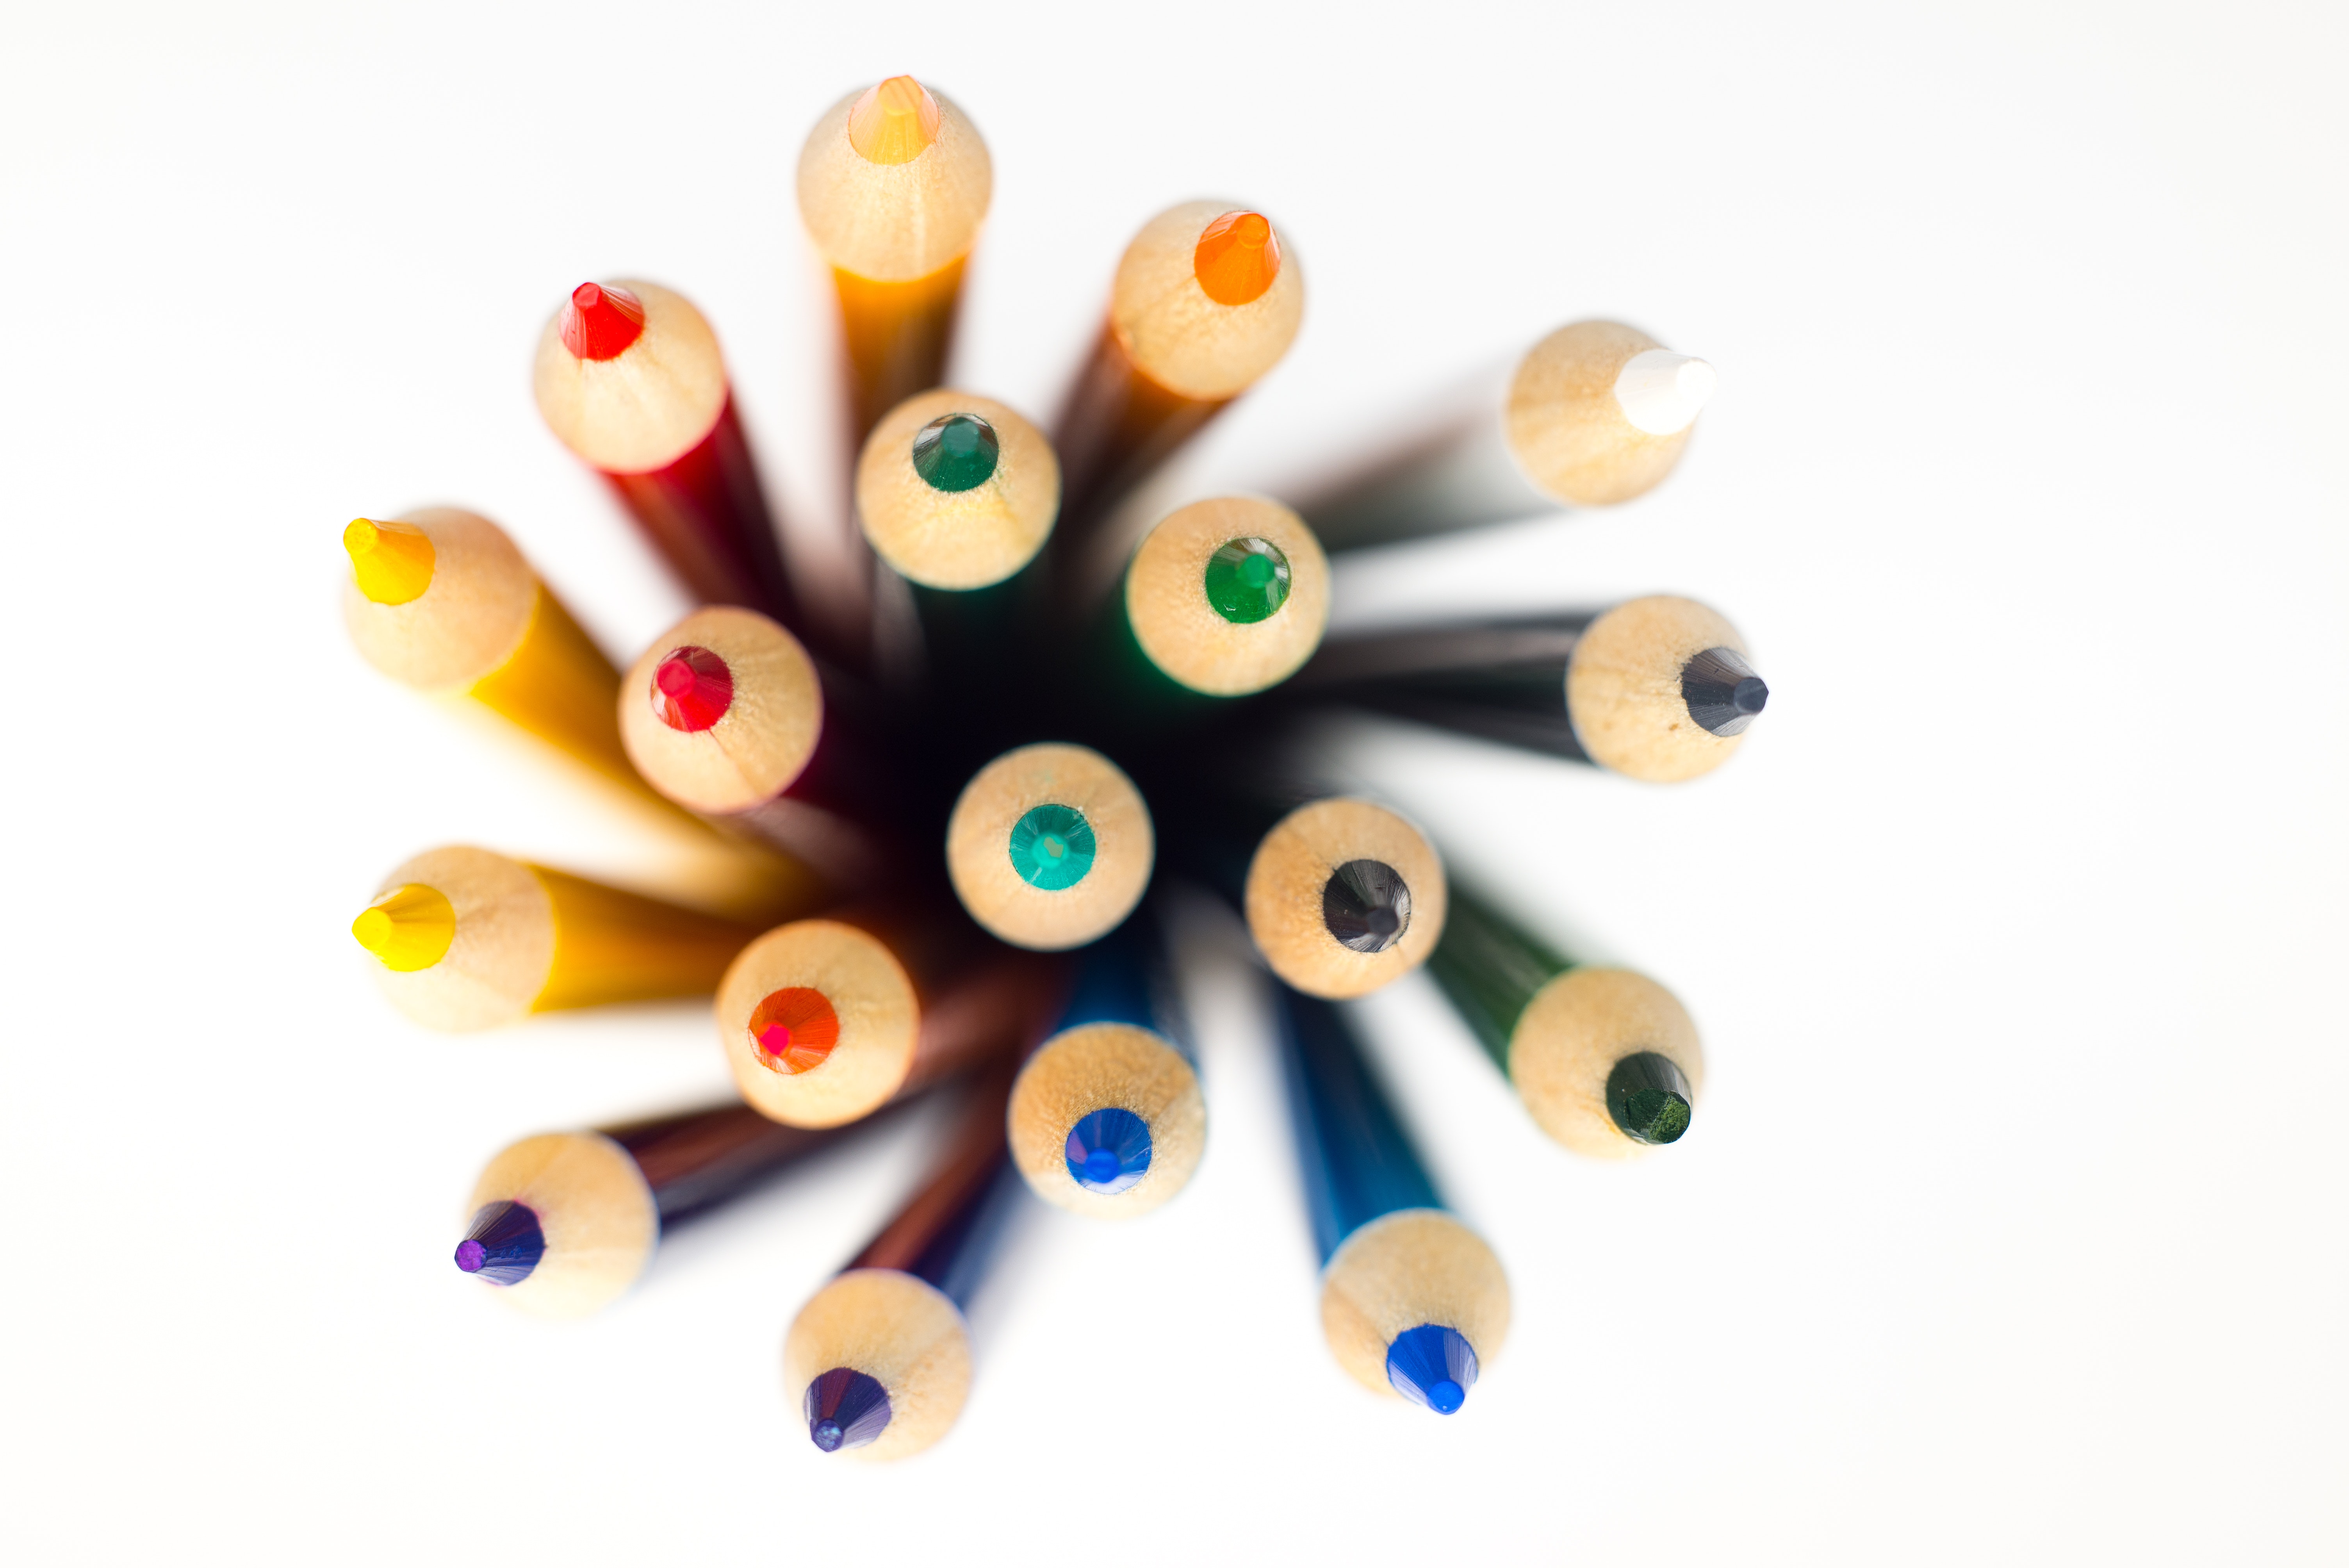
pencil, office supplies, Material property, circle, writing implement, Colorfulness